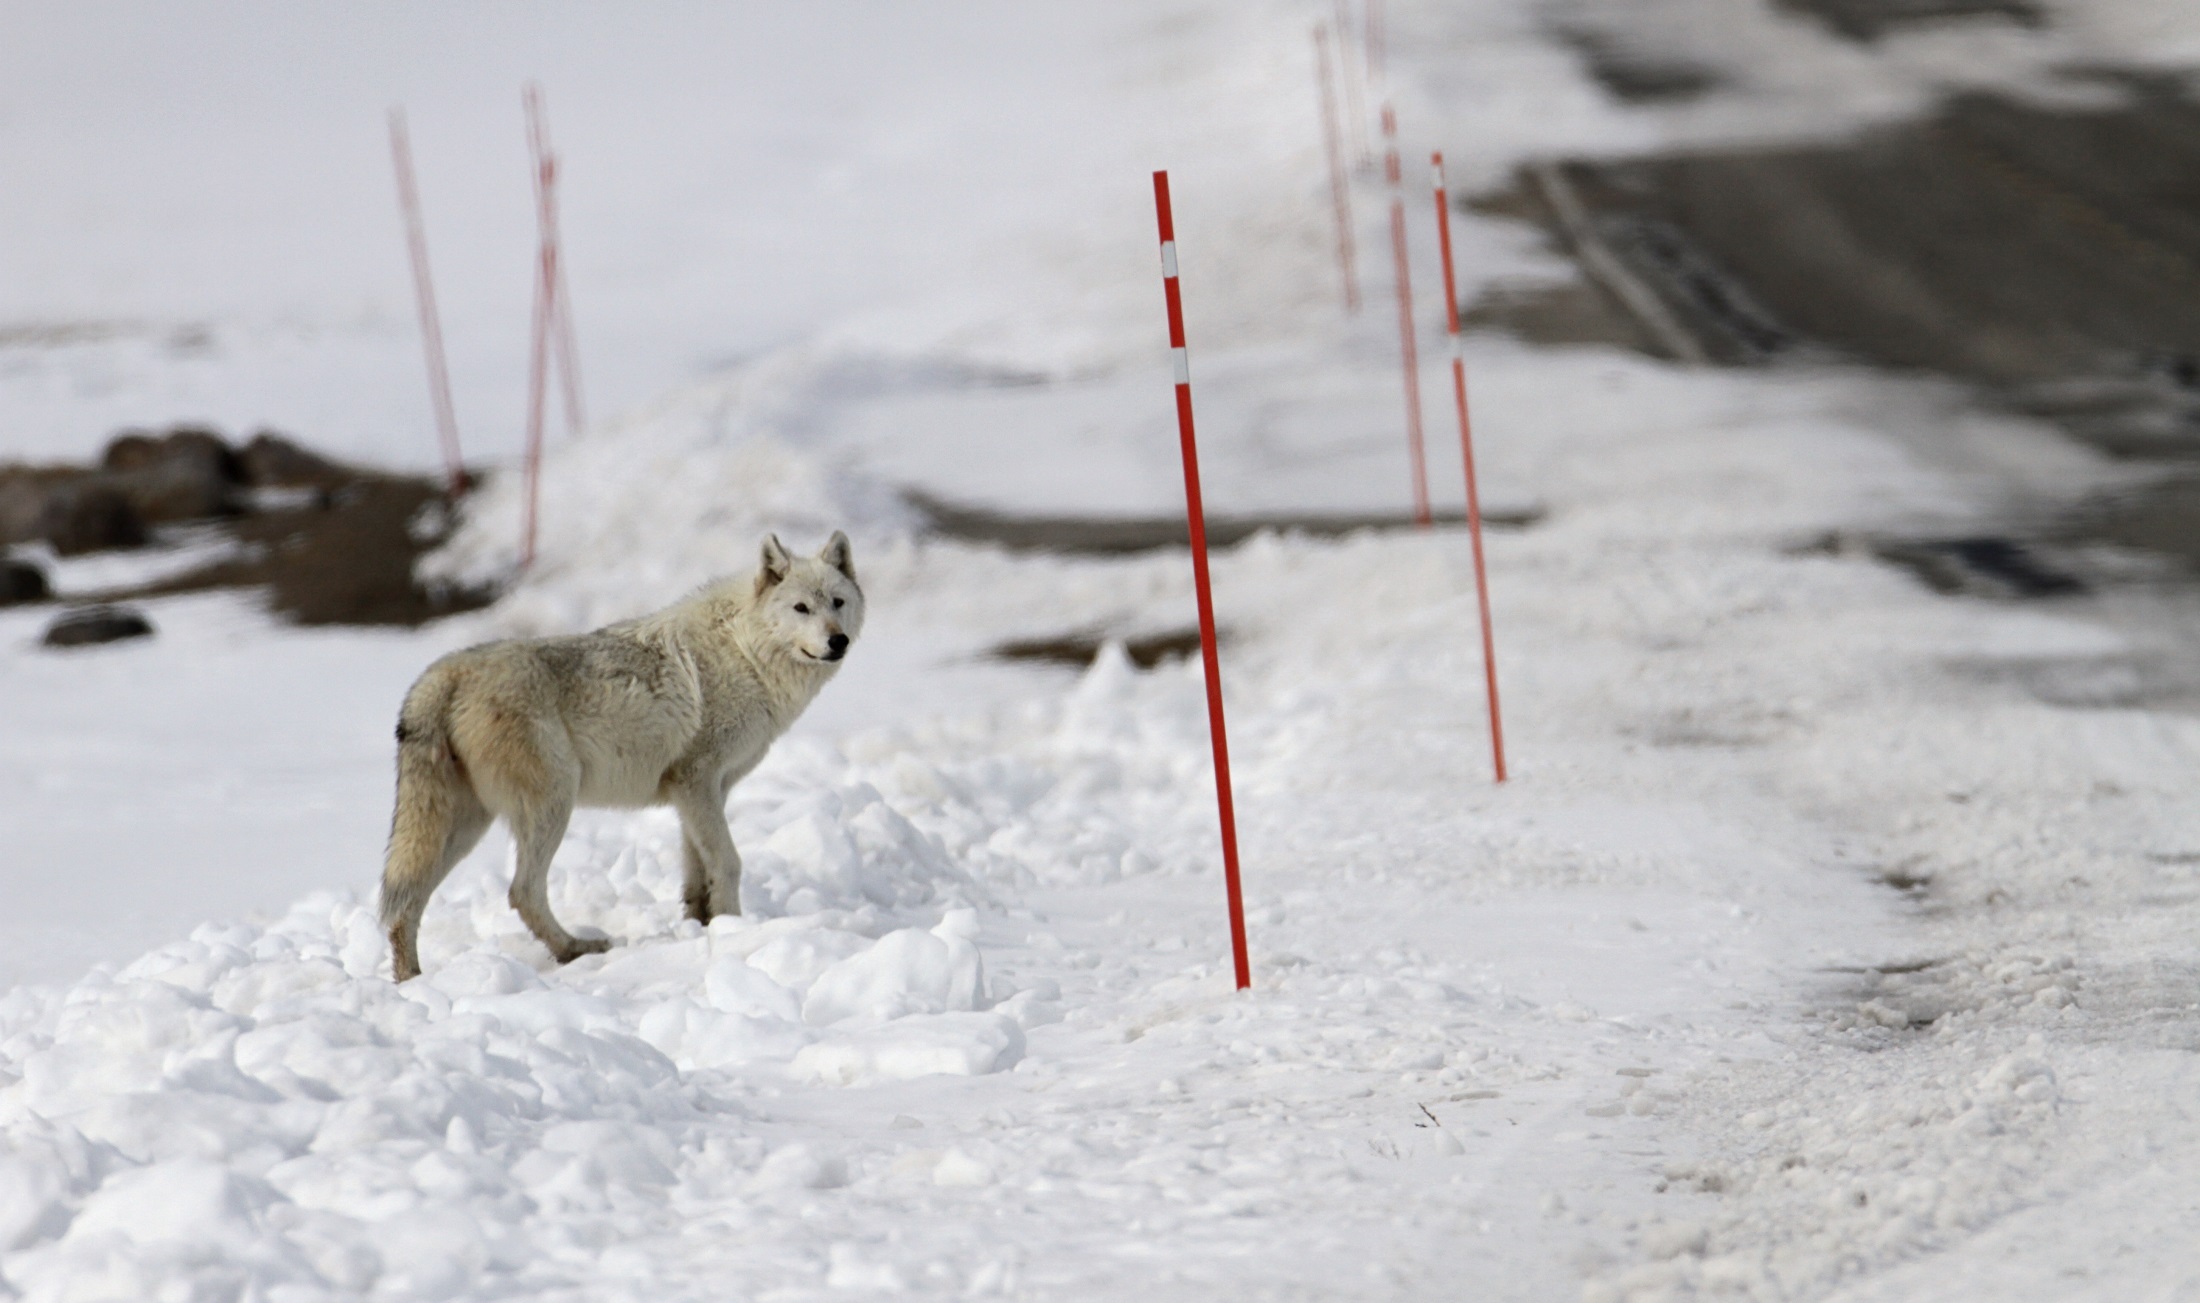
nature, snow, cold, winter, looking, wildlife, wild, fur, portrait, weather, usa, mammal, wolf, predator, arctic, national park, season, yellowstone, outdoors, furry, lone, stare, hunter, wyoming, freezing, lupus, dog like mammal